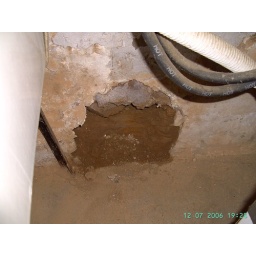
Basement wall near washer....I chopped this chunk out yesterday and found where the water was coming into the basement.